CVAX

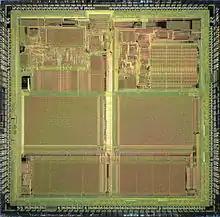
DEC CVAX SOC CPU die shot

CVAX+ referred to an optical shrink of the original CVAX fabricated in DEC's second-generation CMOS process, CMOS-2, a 1.5 μm process with two levels of wiring. The original design team shrunk the CVAX 78034, CFPA and CMCTL, with the other chips left unchanged. The shrunk 78034 was known as the CVAX-60, which taped out in August 1987, before the original 78034 begun volume production, and the CFPA-60 taped out in November 1987. The CVAX+ operated at 16.67 MHz, but power requirements was unchanged.